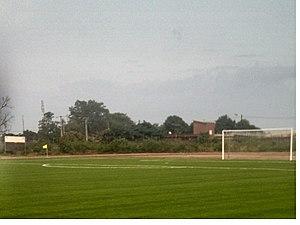
Stade Tomanaga Paulin de Bohicon Bénin
Paulin Tomanaga est un homme politique béninois né le 16 février 1936 dans l'actuel district urbain de Bohicon et mort le 7 mai 2009 dans un accident de la circulation.